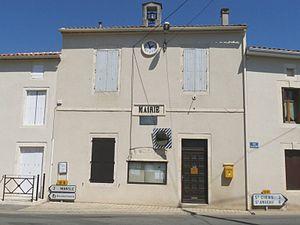
Mairie de Puyréaux, Charente, France
Puyréaux est une commune du Sud-Ouest de la France, située dans le département de la Charente.